2002 Memorial Cup

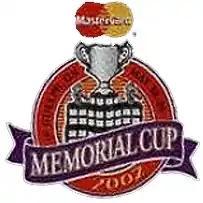

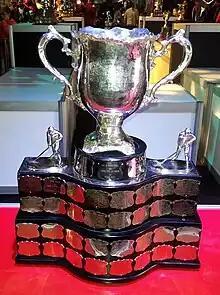
Silver bowl trophy with two large handles, mounted on a wide black plinth engraved with team names on silver plates.

The 2002 Memorial Cup occurred May 18–26 at the Guelph Sports and Entertainment Centre in Guelph, Ontario. It was the 84th annual Memorial Cup competition and determined the major junior ice hockey champion of the Canadian Hockey League (CHL). It featured the host team, the Guelph Storm, as well as the winners of the Ontario Hockey League, Quebec Major Junior Hockey League and the Western Hockey League: the Erie Otters, Victoriaville Tigres and the Kootenay Ice respectively. The Kootenay Ice won their first Memorial Cup, beating the Victoriaville Tigres in the final.